William Grey, 13th Baron Grey de Wilton

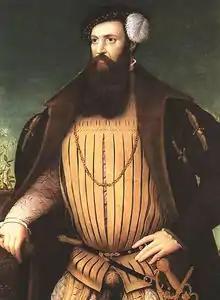
An unknown nobleman, thought to be Lord Grey de Wilton in 1547, by Gerlach Flicke, National Gallery of Scotland

William Grey, 13th Baron Grey de Wilton (1508/1509 – 14 December 1562), was an English baron and military commander serving in France in the 1540s and 1550s, and in the Scottish Wars of the 1540s.